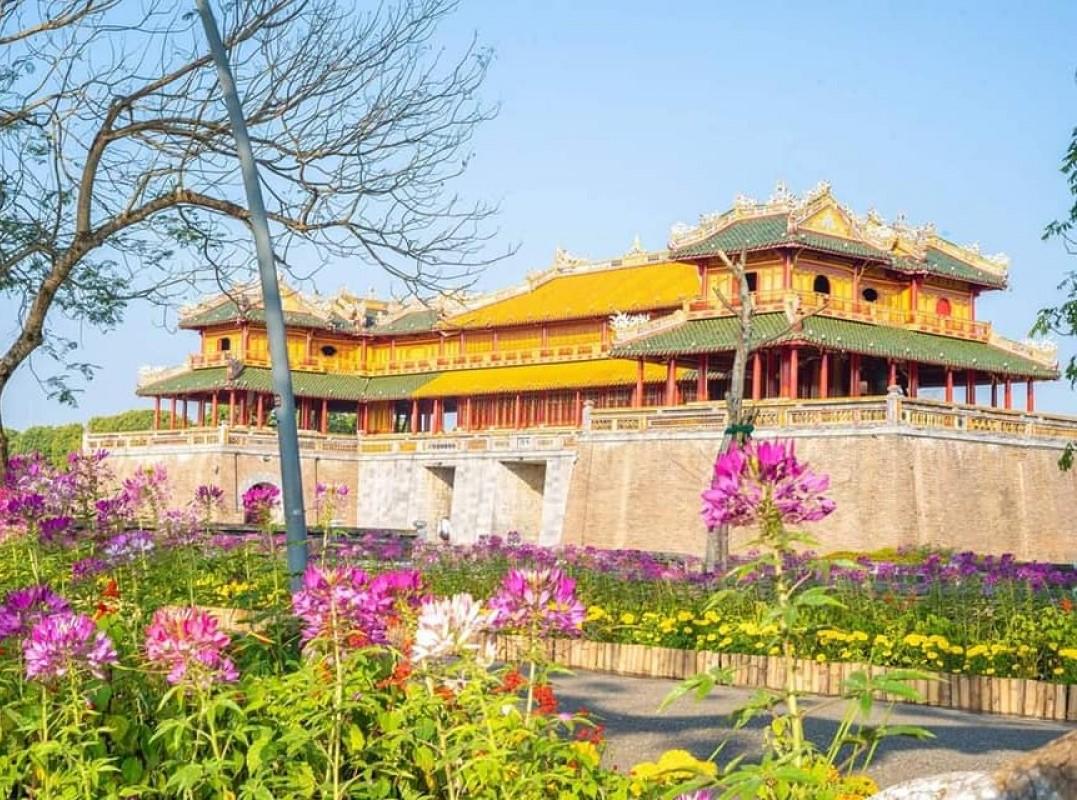
có nhiều vườn hoa ở xung quanh của toà thành